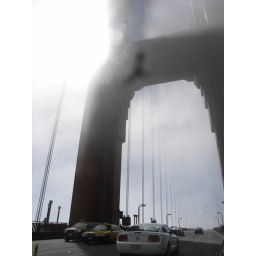
golden gate bridge in fog